List of space artifacts in the Smithsonian Institution

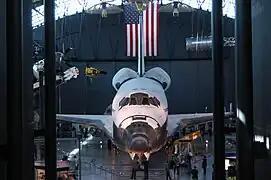
Space Shuttle "Discovery" at the Udvar-Hazy Center in September 2012

The List of space artifacts in the Smithsonian Institution includes space artifacts exhibited in the Smithsonian Institution's National Air and Space Museum, Steven F. Udvar-Hazy Center, and the Paul E. Garber Preservation, Restoration, and Storage Facility. The Smithsonian Institution's collection of space artifacts is the largest on display in the world.